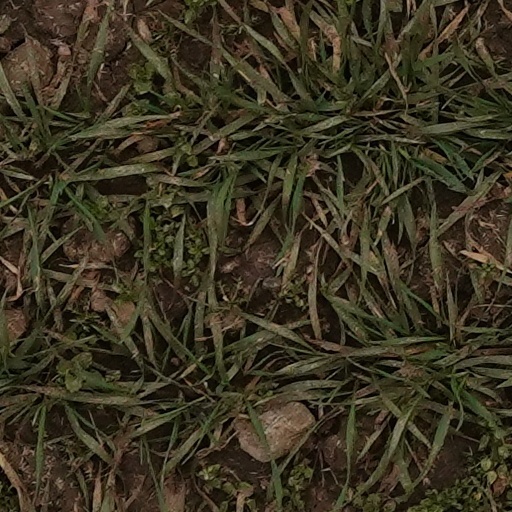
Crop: wheat